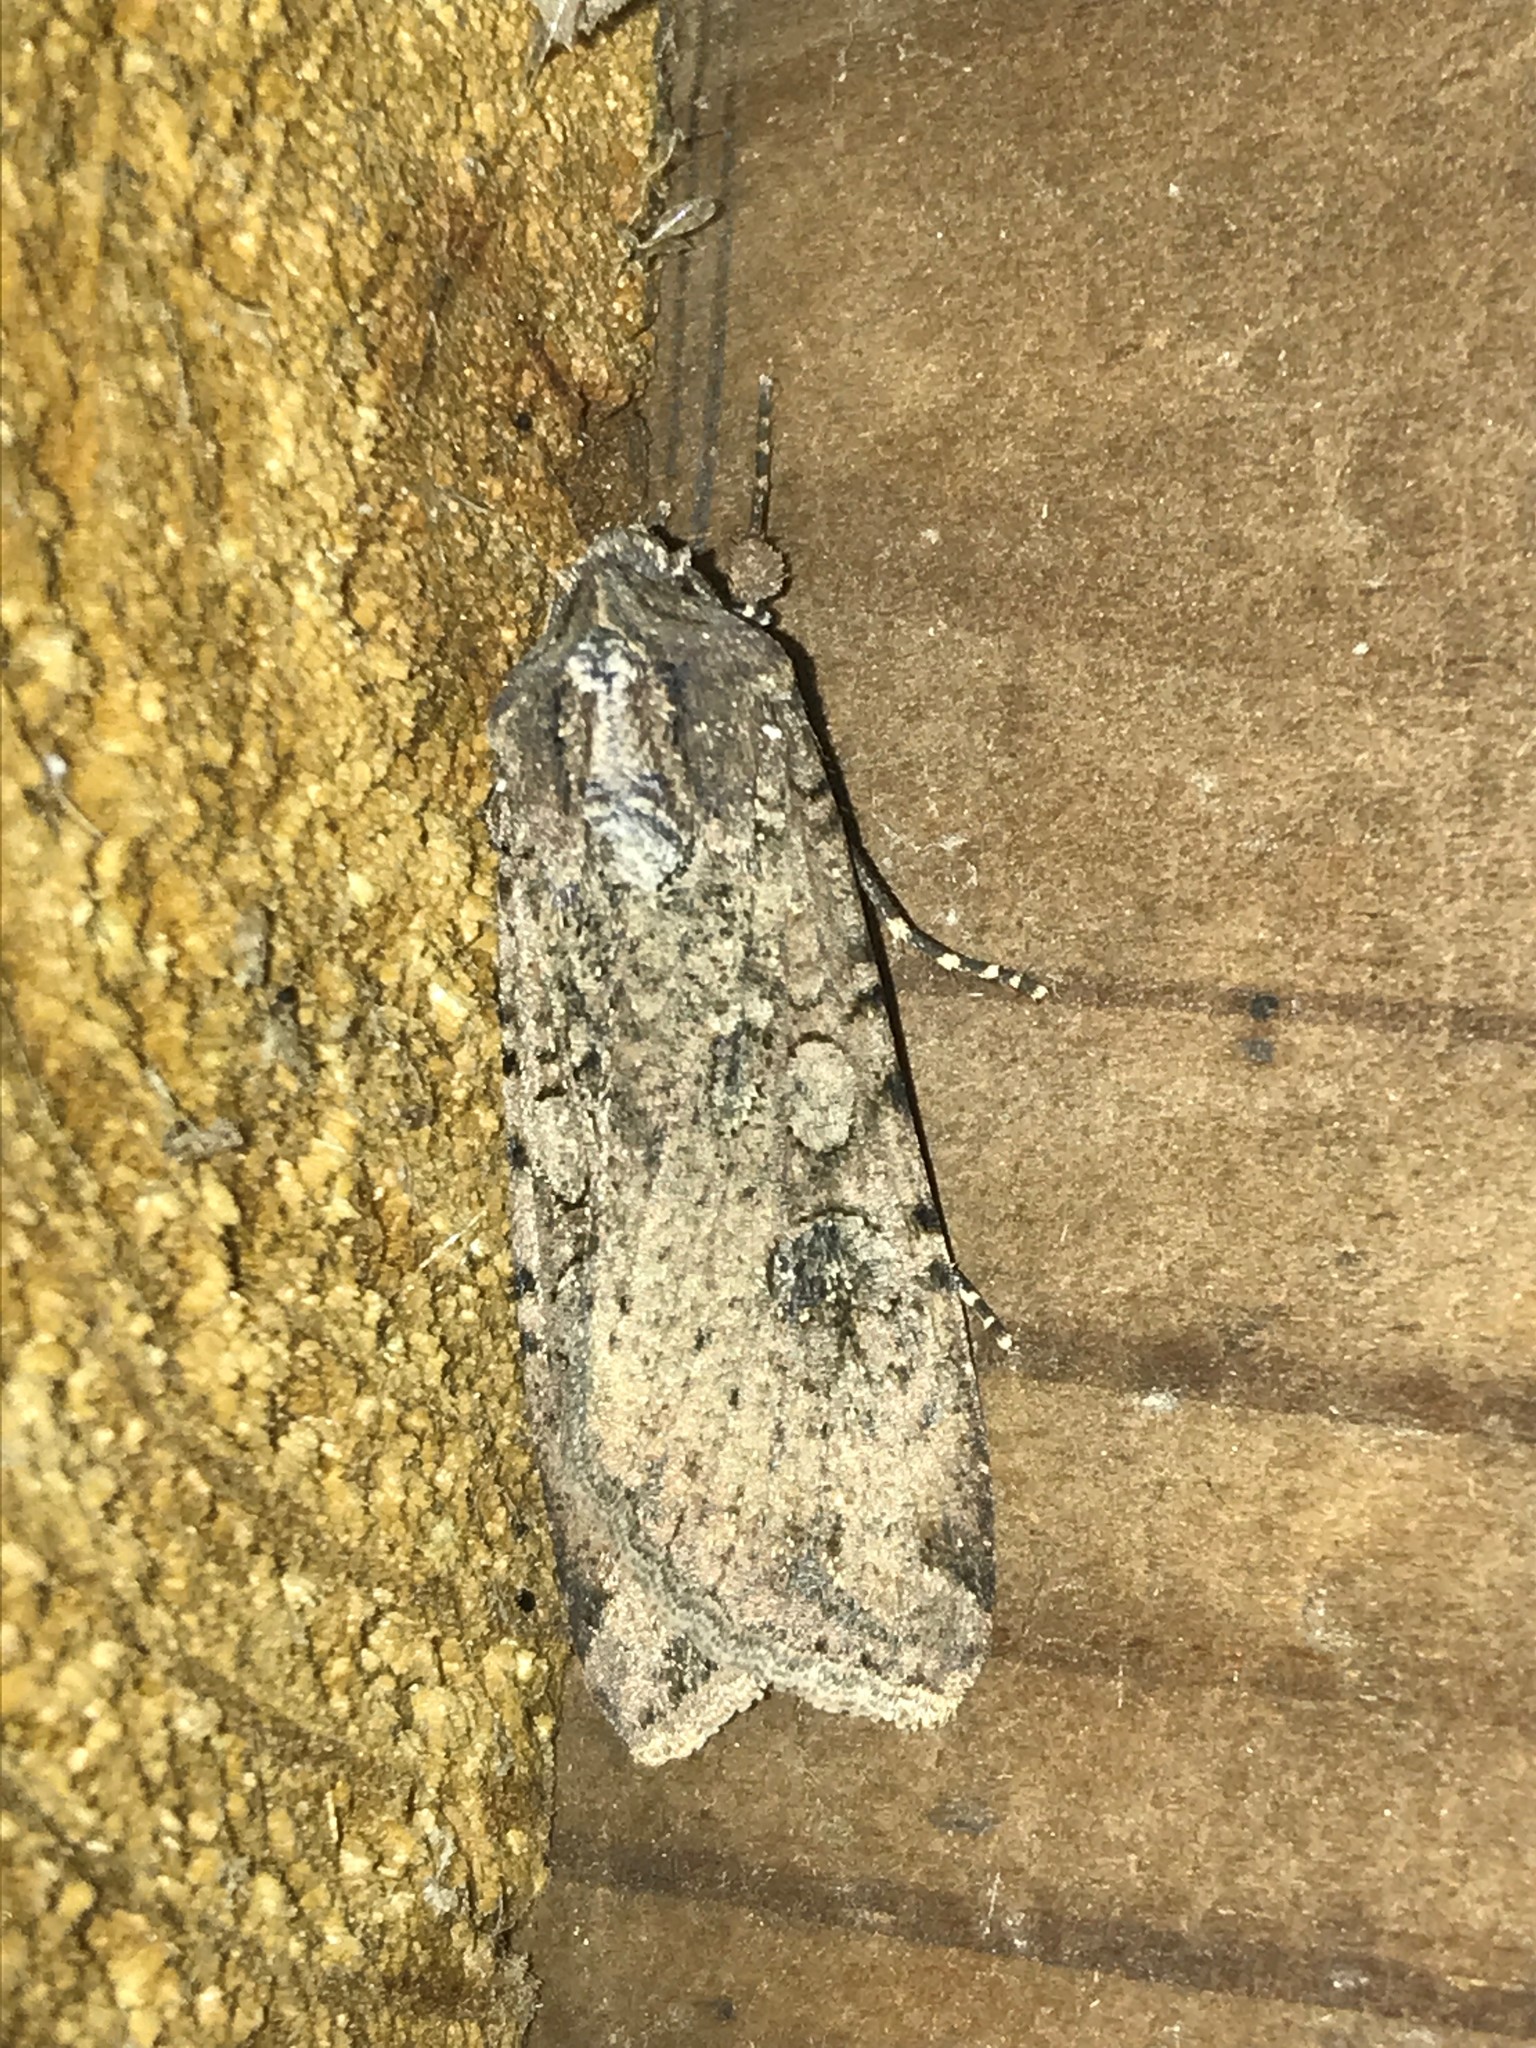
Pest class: cutworms